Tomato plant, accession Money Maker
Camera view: horizontal (90 deg, fisheye); turntable rotation: 300 degrees
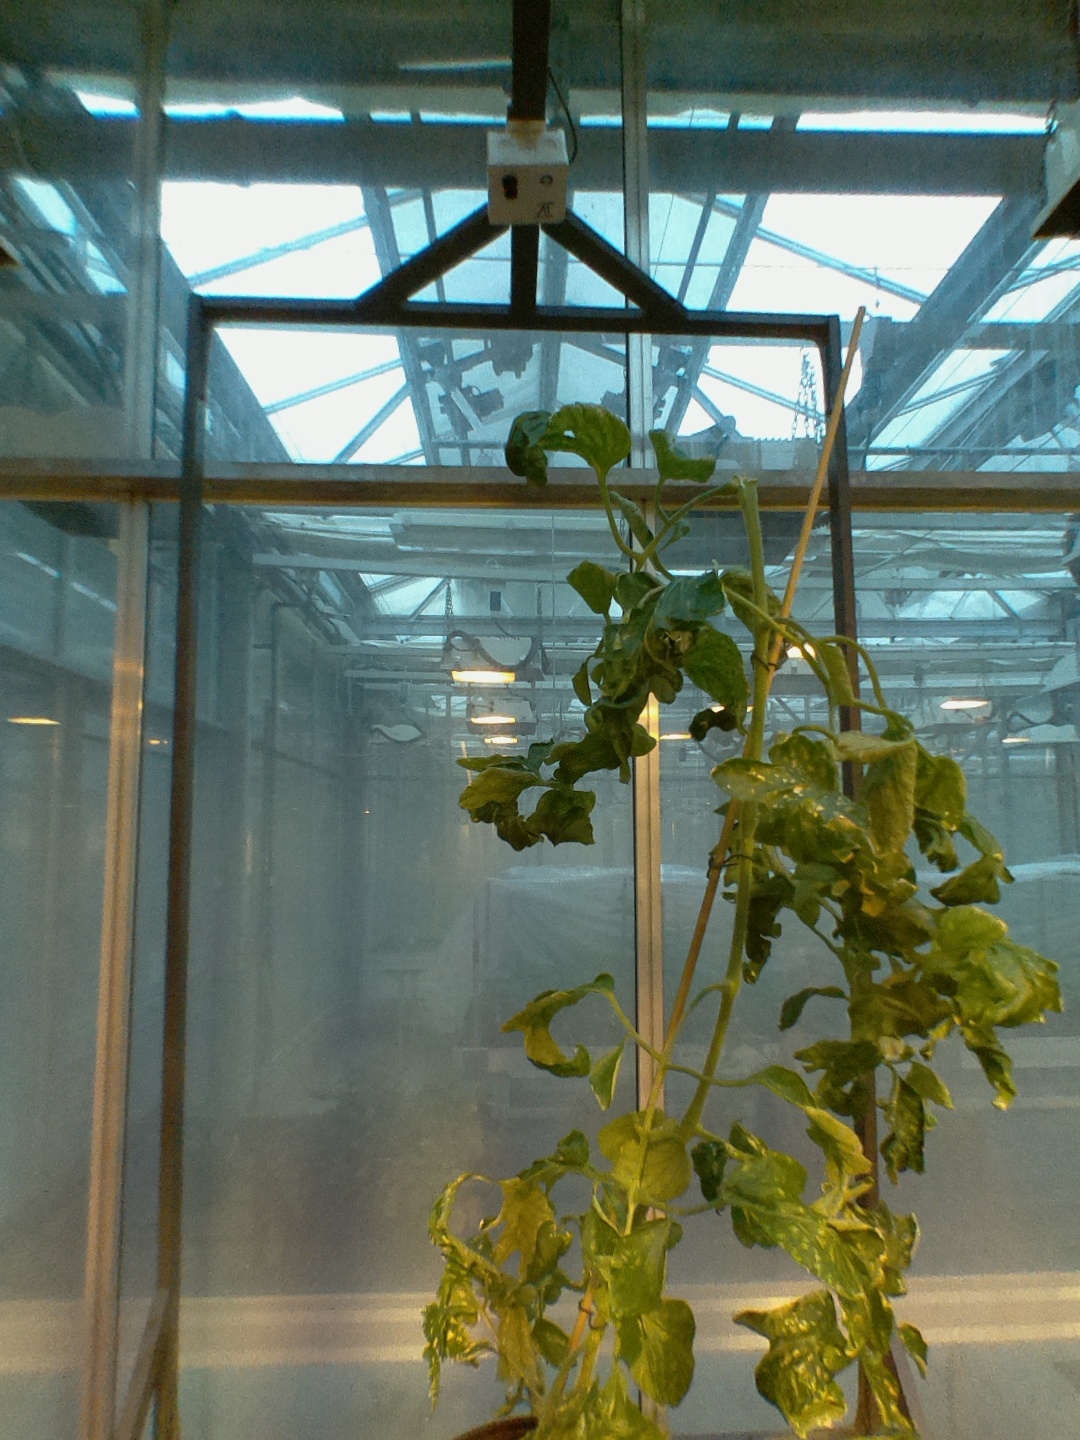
BBCH growth stage 52: 2 inflorescences visible